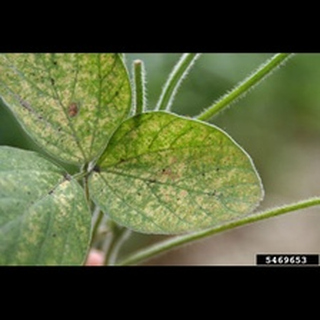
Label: wheat_mite